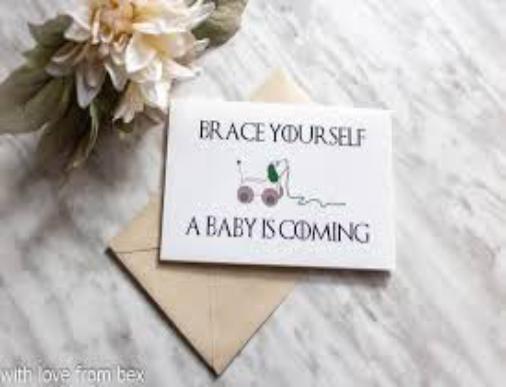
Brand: brace yourself
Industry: Clothes